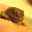
Label: frog